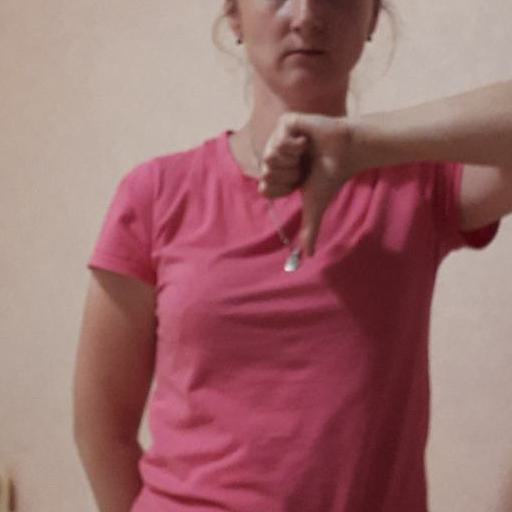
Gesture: dislike